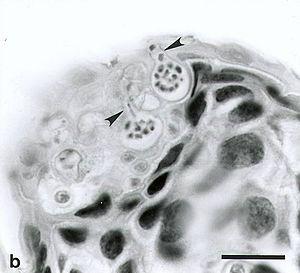
Cette page a pour objet de présenter un arbre phylogénétique des Mycota, c'est-à-dire un cladogramme mettant en lumière les relations de parenté existant entre leurs différents groupes, telles que les dernières analyses reconnues les proposent. Ce n'est qu'une possibilité, et les principaux débats qui subsistent au sein de la communauté scientifique sont brièvement présentés ci-dessous, avant la bibliographie.
Batrachochytrium dendrobatidis est une espèce de champignons aquatiques, parasite des amphibiens. Elle provoque le chytridiomycose, une maladie infectieuse occasionnant la mort des individus infectés en bloquant leurs organes respiratoires (phénomène reconnu depuis 1998, en Australie et au Panama).
La chytridiomycose est une maladie infectieuse fatale affectant les amphibiens.